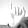
ASL letter: I